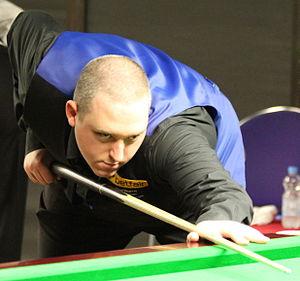
David Grace est un ancien joueur de snooker professionnel de nationalité anglaise né le 5 mai 1985 à Leeds en Angleterre.
L'Open de Vienne 2017 est un tournoi de snooker pro-am comptant pour la saison 2017-2018. L'épreuve s'est tenue du 4 au 7 mai 2017 au 15 Reds Köö Wien Snooker Club de Vienne, en Autriche. Elle est organisée par la WPBSA.